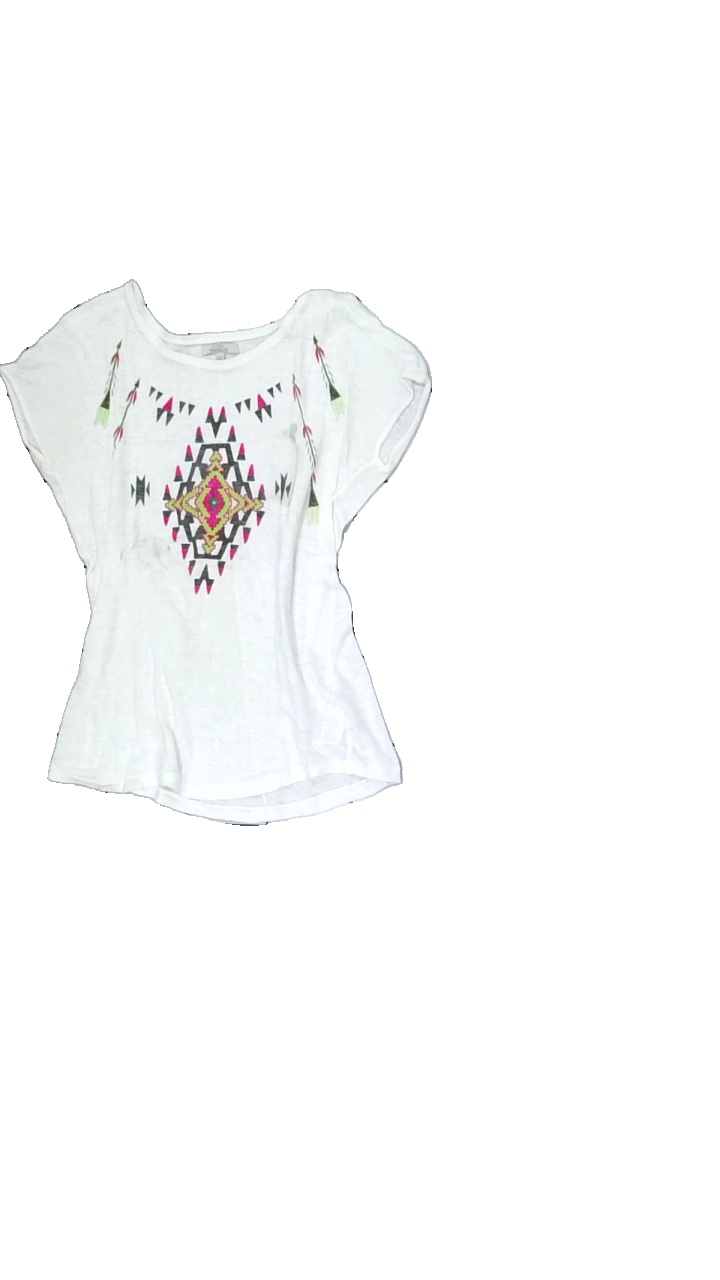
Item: T-shirt (Ladies)
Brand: Zara
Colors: White, Black, Purple, Multicolor
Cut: Regular
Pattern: Geometric print
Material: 100% cotton
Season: All
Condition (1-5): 3
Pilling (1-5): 5
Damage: crooked seems
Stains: Major
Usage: Recycle
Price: <50